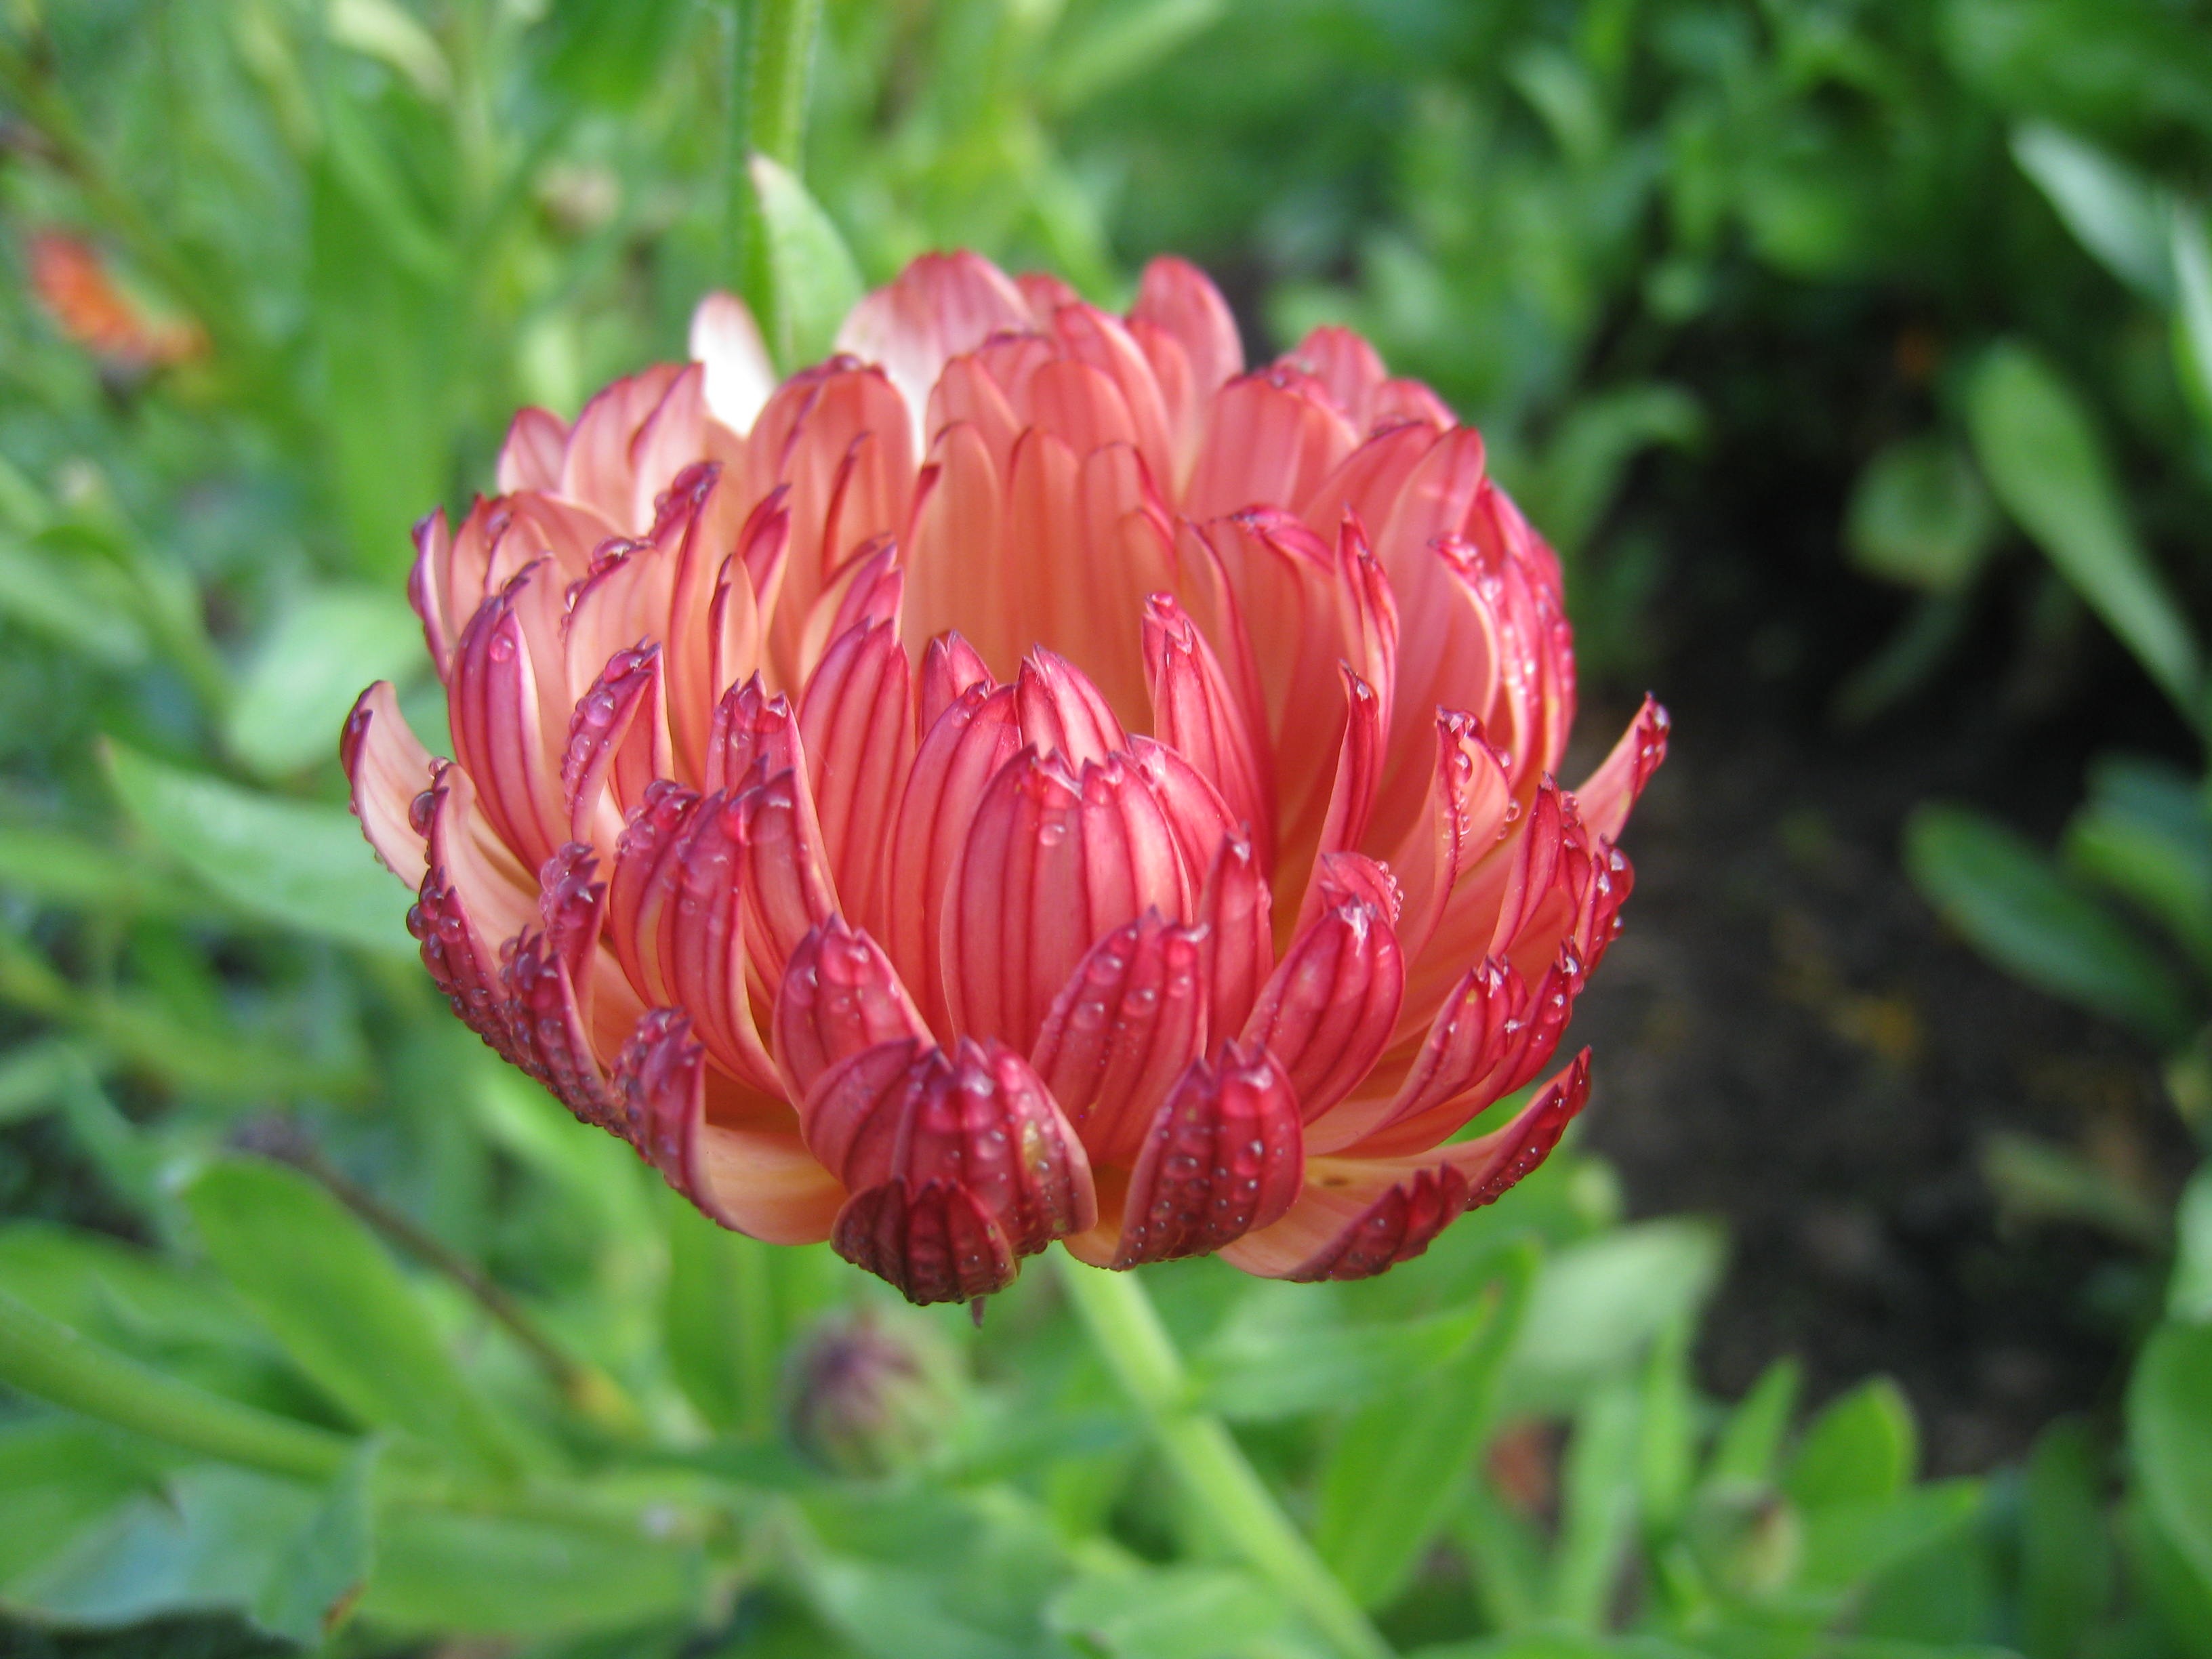
plant, flower, petal, green, red, autumn, botany, garden, flora, peony, marigold, flowering plant, daisy family, one year, land plant